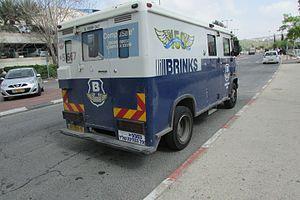
The Brink's Company est une firme de sécurité et de protection dont le siège est situé à Richmond, en Virginie. Elle se compose de deux ensembles de base, Brink’s, Incorporated, et Brink’s Home Security. Son cœur d'activité est le cash management qui comprend la gestion financière et maintenance technique des automates bancaires, le traitement des espèces, le transport de fonds en véhicule blindé ou léger. Brink's assure aussi la sécurité aéroportuaire, la télésurveillance et la gestion logistique de valeurs, produits et documents sensibles sur de longues distances partout dans le monde.